Virginia Tech

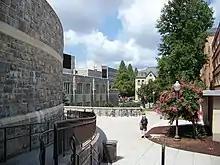
Walkway in the Upper Quad at Virginia Tech

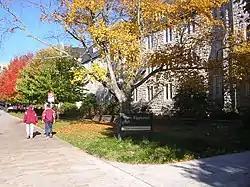
Main Eggleston Hall

Virginia Tech's research and development expenditures (R&D) were $542 million in fiscal year 2019, which ranked 48th among education institutions in the nation and 2nd in the state of Virginia according to the National Science Foundation. As a result, Virginia Tech marked its 15th consecutive year of research growth, with the university's research portfolio more than doubling from $192.7 million in fiscal year 2000. The only Virginia institution in the top 50 of the NSF's rankings for research expenditures, Virginia Tech is No. 23 among public universities. The university's research expenditures rank it in the top 5 percent of more than 900 research universities and colleges. Each year, the university receives thousands of awards to conduct research from an ever-expanding base of sponsors. Researchers pursue new discoveries in agriculture, biotechnology, information and communication technology, human health, transportation, energy management (including leadership in fuel-cell technology and power electronics), security, sustainability, and a wide range of other engineering, scientific, social science, and creative fields. This research led to 36 patents and 17 license and option agreements in fiscal year 2013.